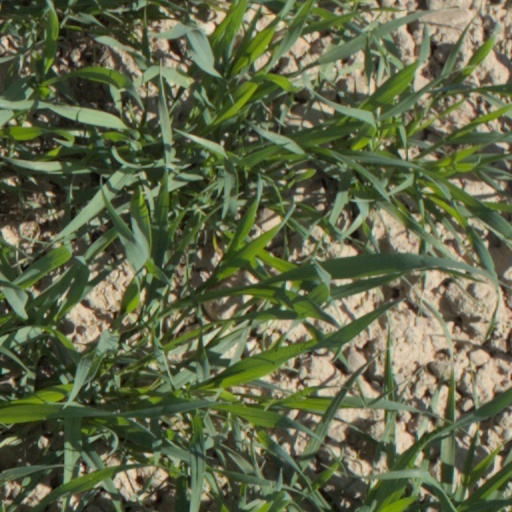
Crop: wheat